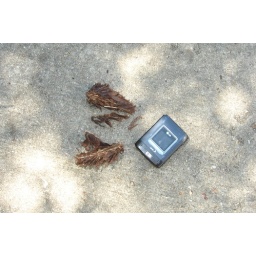
A pine cone is a type of Gymnosperm cone. The reproductive structures of a plant are arranged in the gynosperm cones.